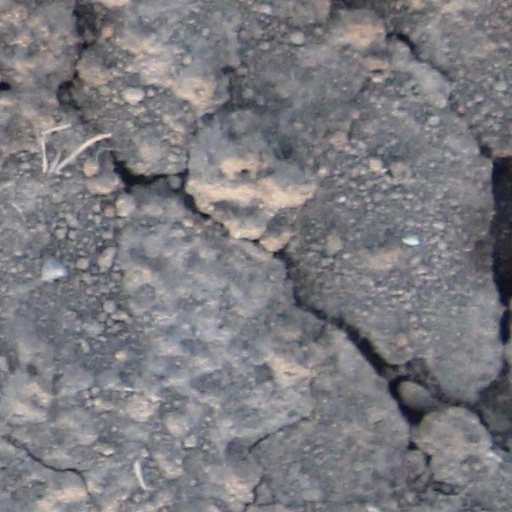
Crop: wheat